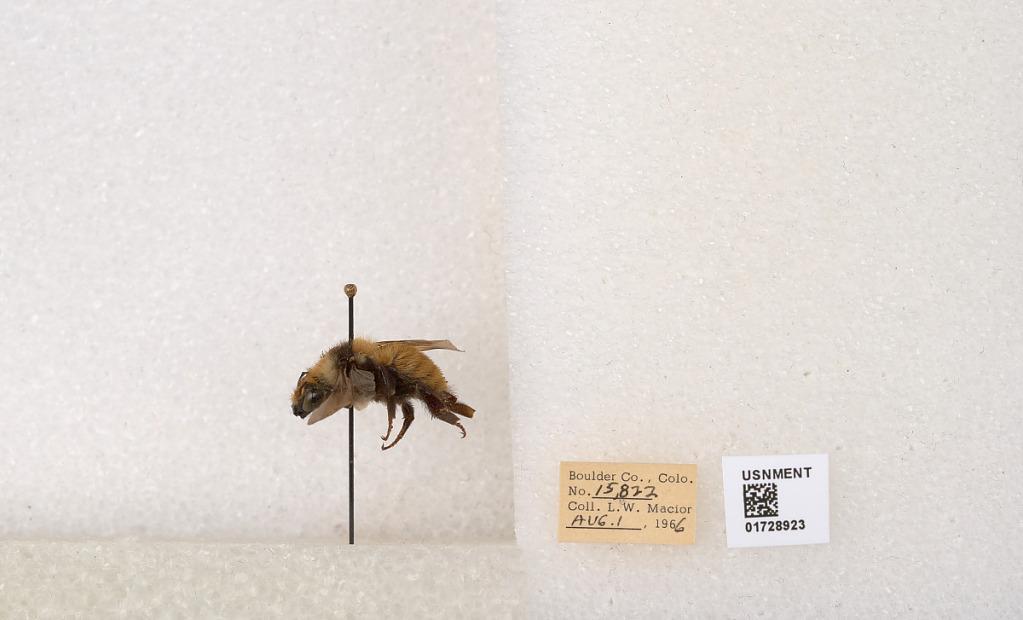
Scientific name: Bombus appositus Cresson
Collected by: L. Macior
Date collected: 1966-8-1
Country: United States
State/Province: Colorado
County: Boulder
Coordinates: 40.0925, -105.358